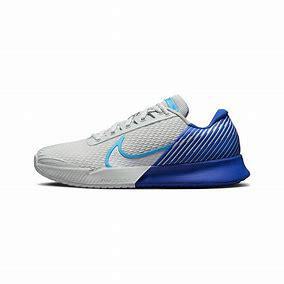
Brand: Nike
Model: Court Air Zoom Vapor Pro 2